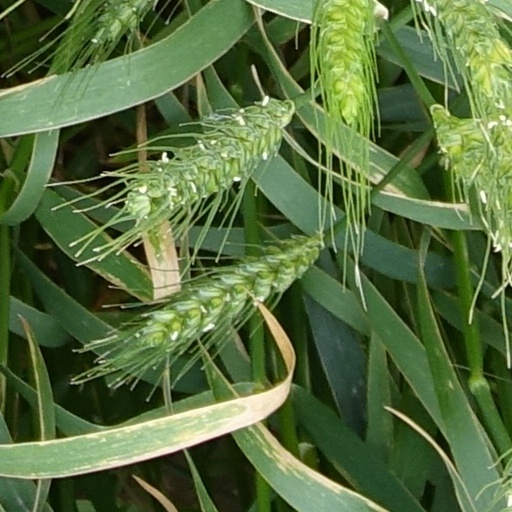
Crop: wheat